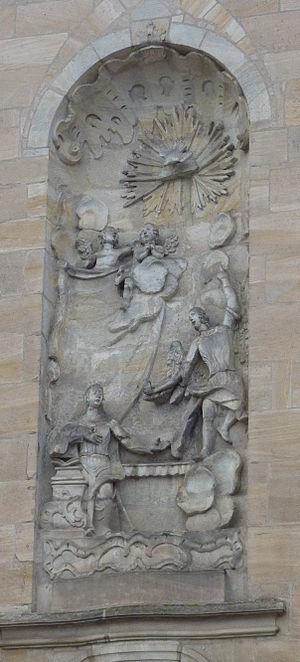
Spalt est une ville de Bavière, située dans l'arrondissement de Roth, dans le district de Moyenne-Franconie. Sa région est réputée pour la qualité de son houblon, qui entre dans la fabrication de la Spalter Bier.